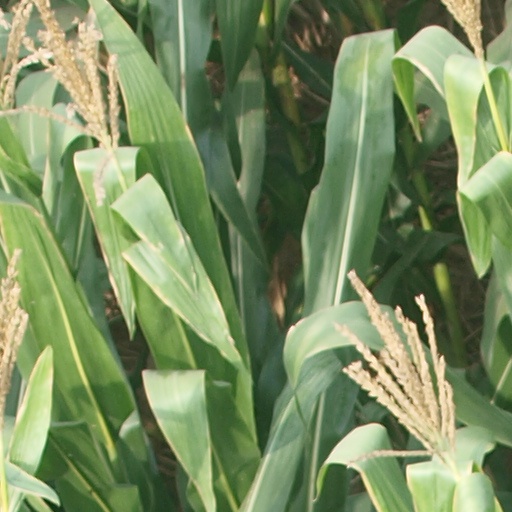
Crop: maize; corn